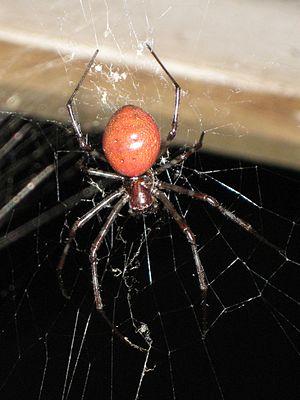
Nephilingis borbonica est une espèce d'araignées aranéomorphes de la famille des Araneidae.
Nephilingis est un genre d'araignées aranéomorphes de la famille des Araneidae.